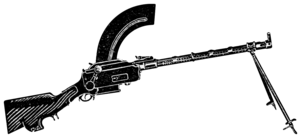
Dansk-Baltisk Auxiliær Corps / Udrustning / Våbenudrustning
7,70 mm let maskingevær Madsen.
Dansk-Baltisk Auxiliær Corps var et dansk militært kompagni etableret på privat initiativ i 1919, der bestod af 213 mand med kaptajn Iver de Hemmer Gudme som korpschef og kaptajn Richard Gustav Borgelin som kompagnichef, og som den 26. marts 1919 sejledes til Hangö i Finland om bord på det finske skib M/S Merkur. Korpset indsattes i kamp på estisk side i maj til august 1919 under den estiske krig for uafhængighed og dermed samtidig i den lettiske krig for uafhængighed, hvor korpset i slutningen af maj samt juni måned foretog et 200 kilometer langt fremstød fra Võru i det sydlige Estland mod Jēkabpils i Letland og dermed floden Daugava, hvor det lykkedes dem at afskære bolsjevikkernes forsyningslinjer østfra. Derefter blev korpset trukket i reserve, da de politiske gnidninger mellem Baltische Landeswehr og Letlands Hær lå udenfor korpsets kontrakt. I slutningen af juli 1919 blev korpset indkaldt til kamp på et frontafsnit mellem Ostrov og Porkhov i det russiske Guvernement Pskov, hvilket var en blodig oplevelse og kostede korpset dyrt. Derefter udløb korpsets kontrakt og de fleste var draget hjem i slutningen af august 1919.